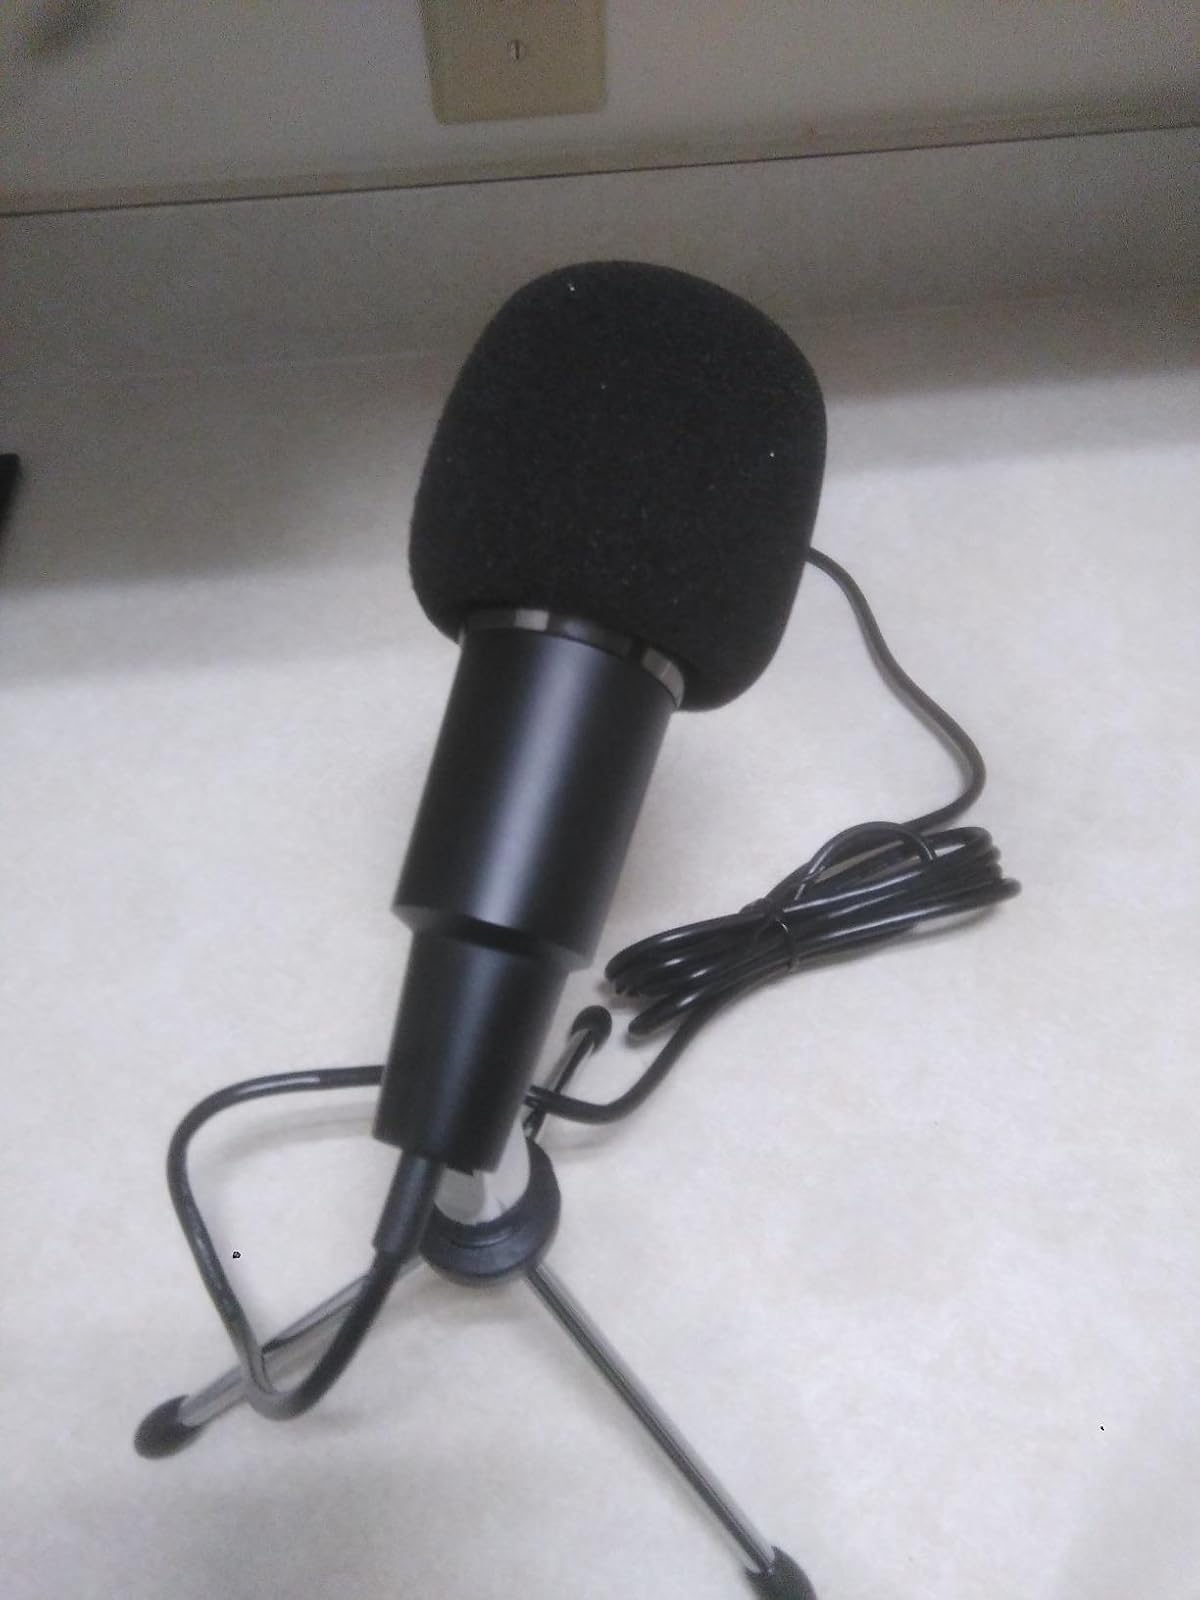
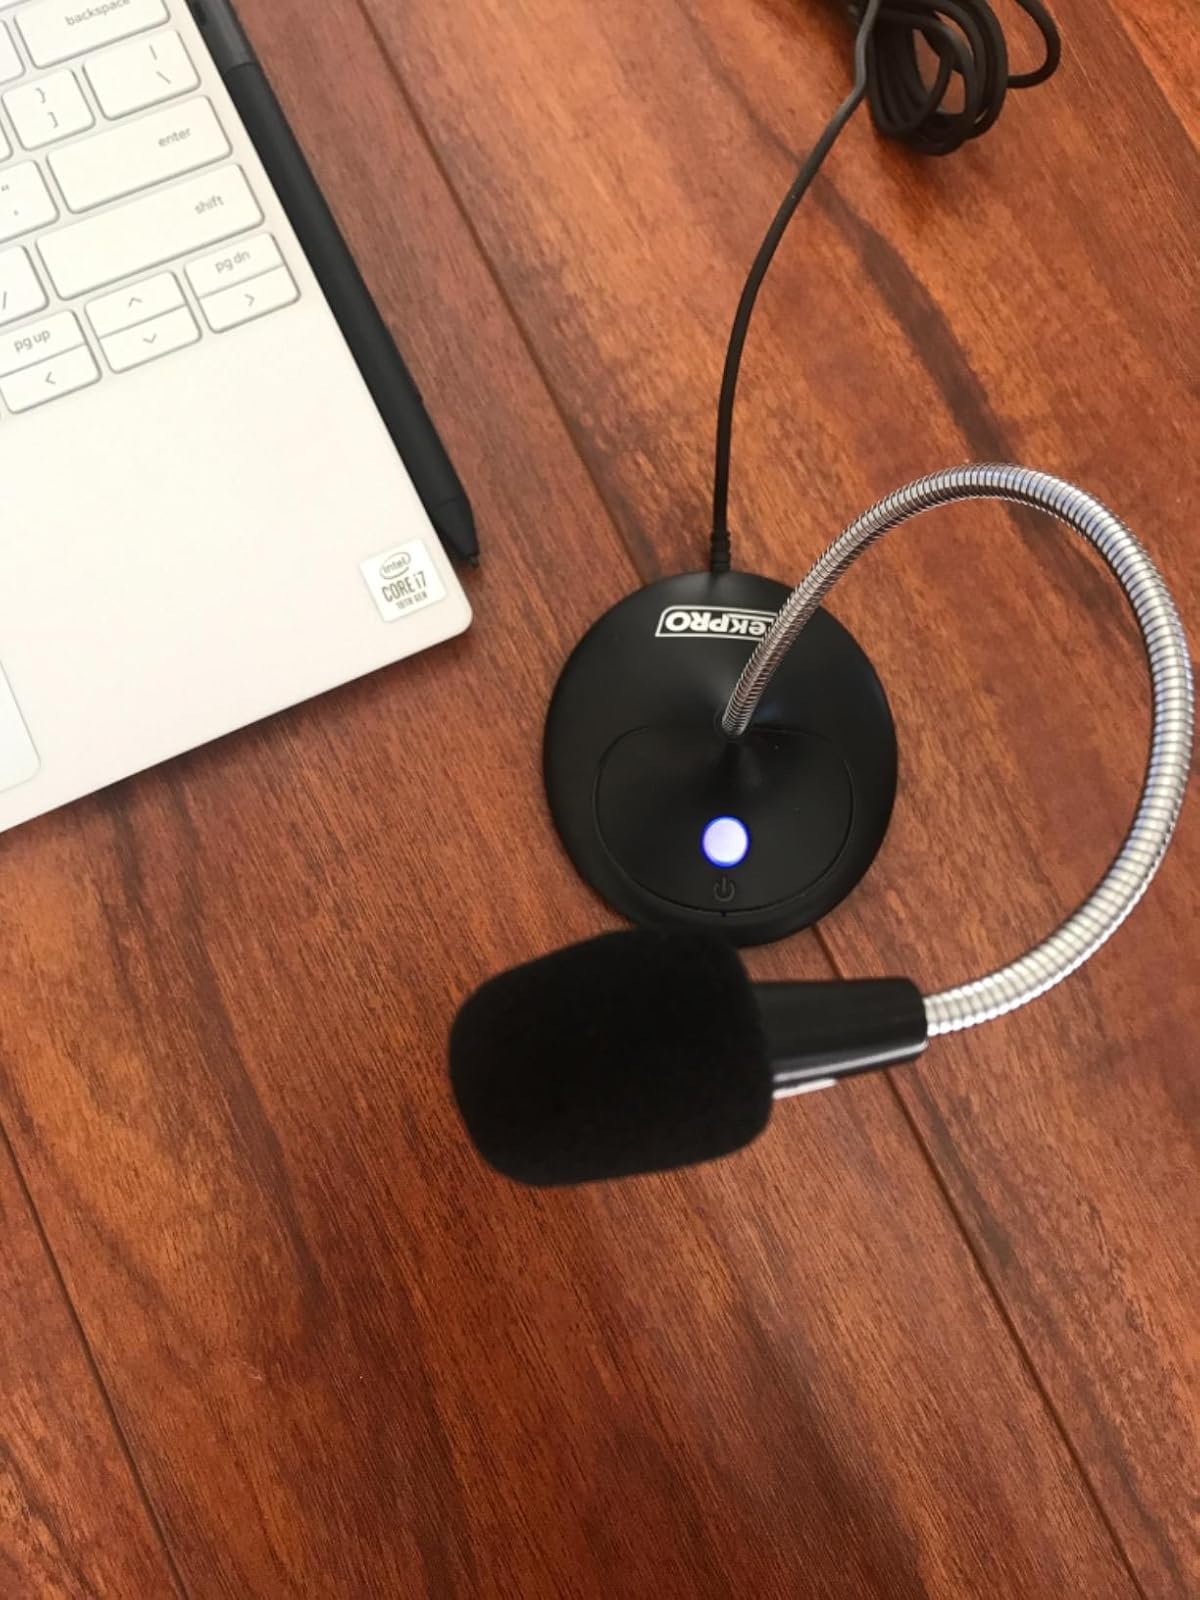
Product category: microphone
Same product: no